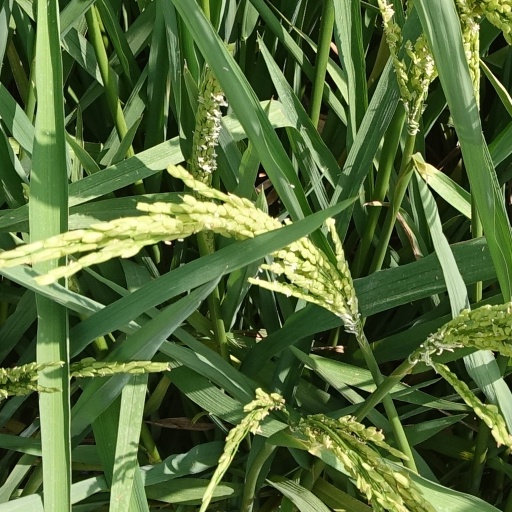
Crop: rice